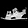
Label: Sandal